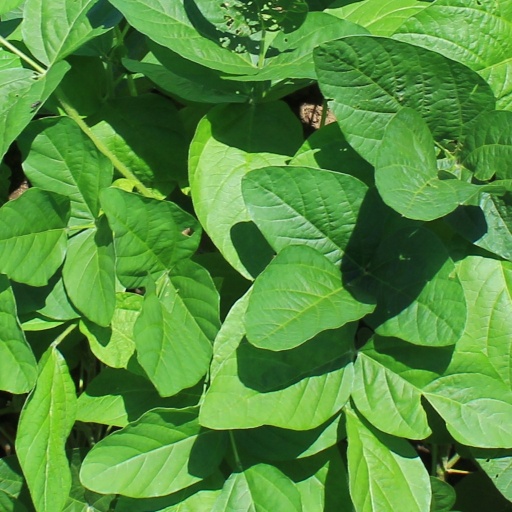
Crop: soybean